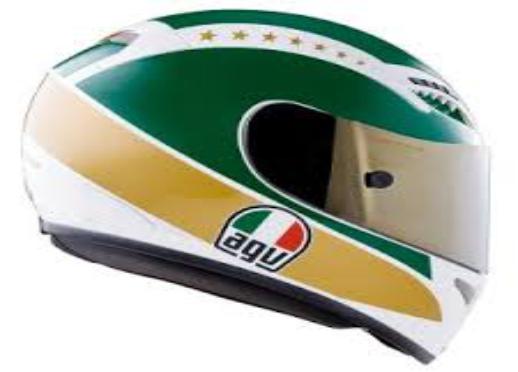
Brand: agv
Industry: Sports